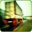
Label: truck